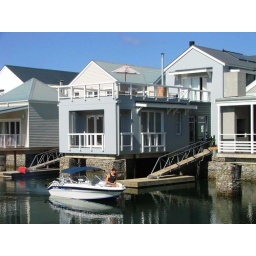
Spiced Breeze - A unique 3 bedroom home built over the water with it own jetty.